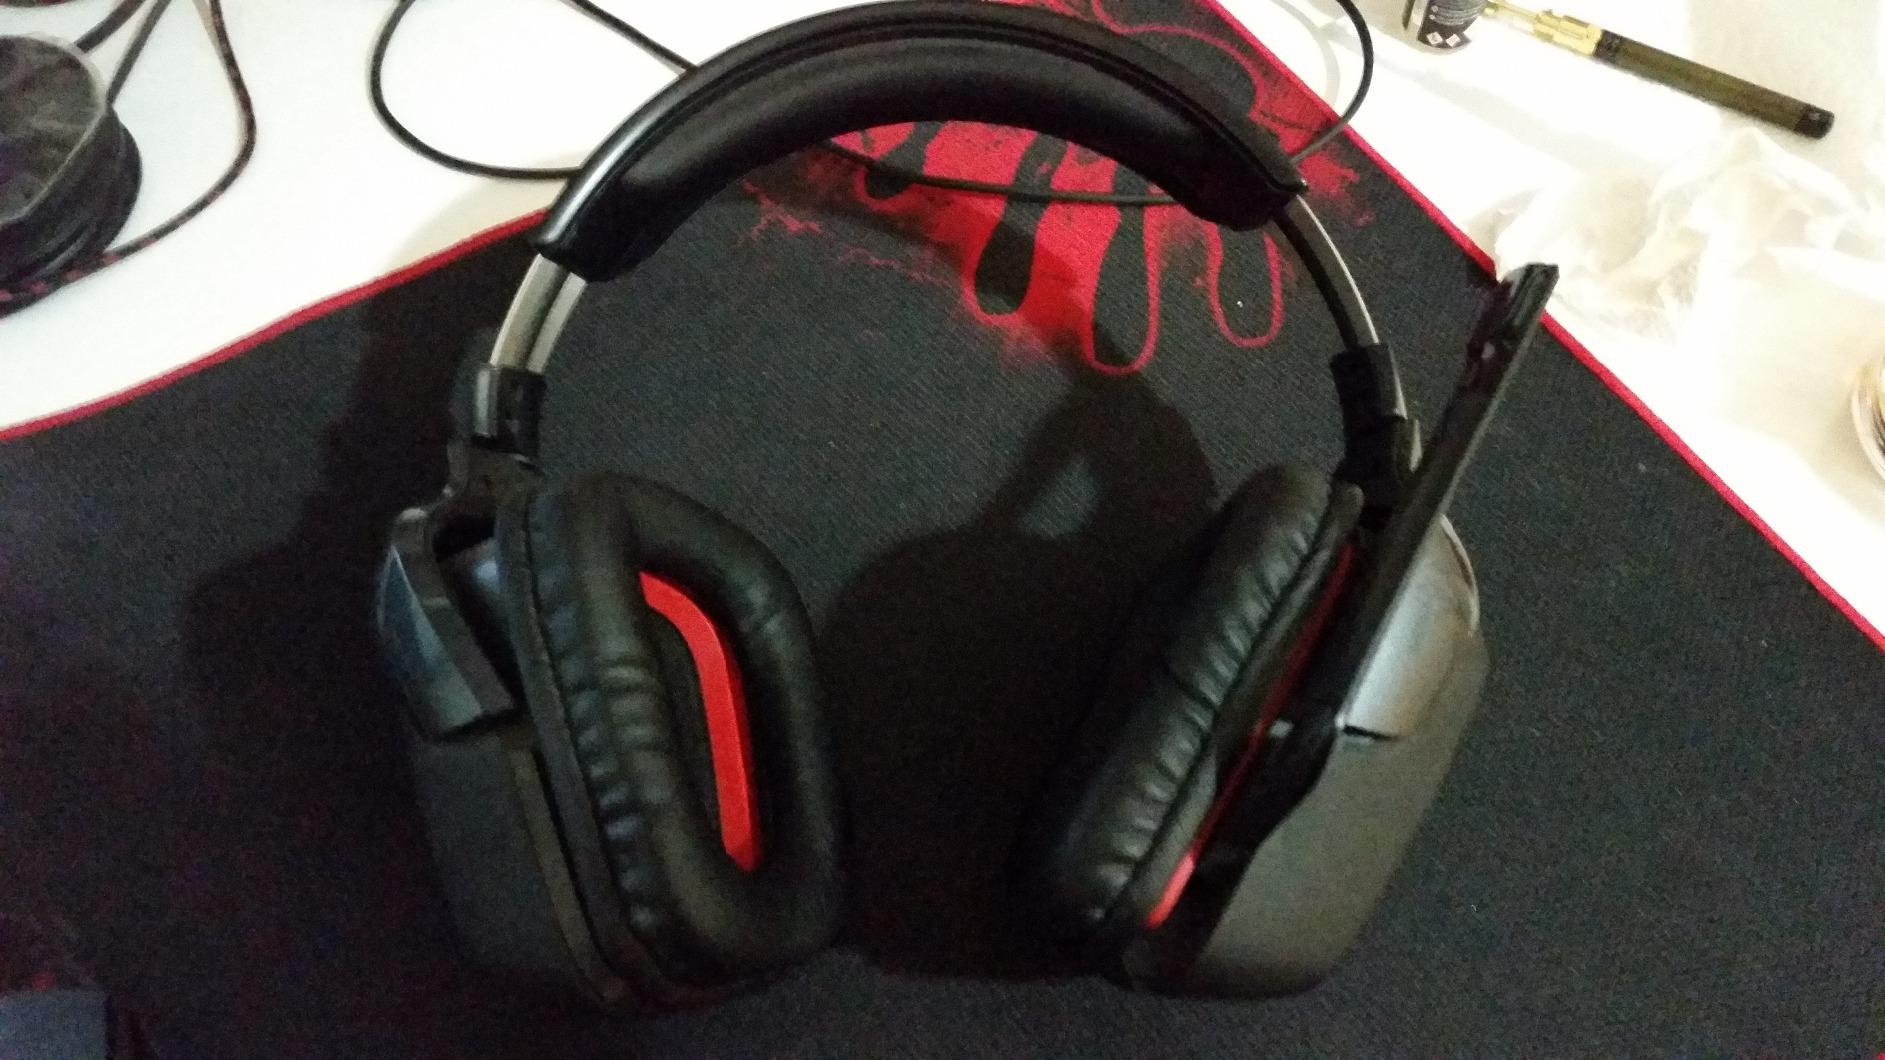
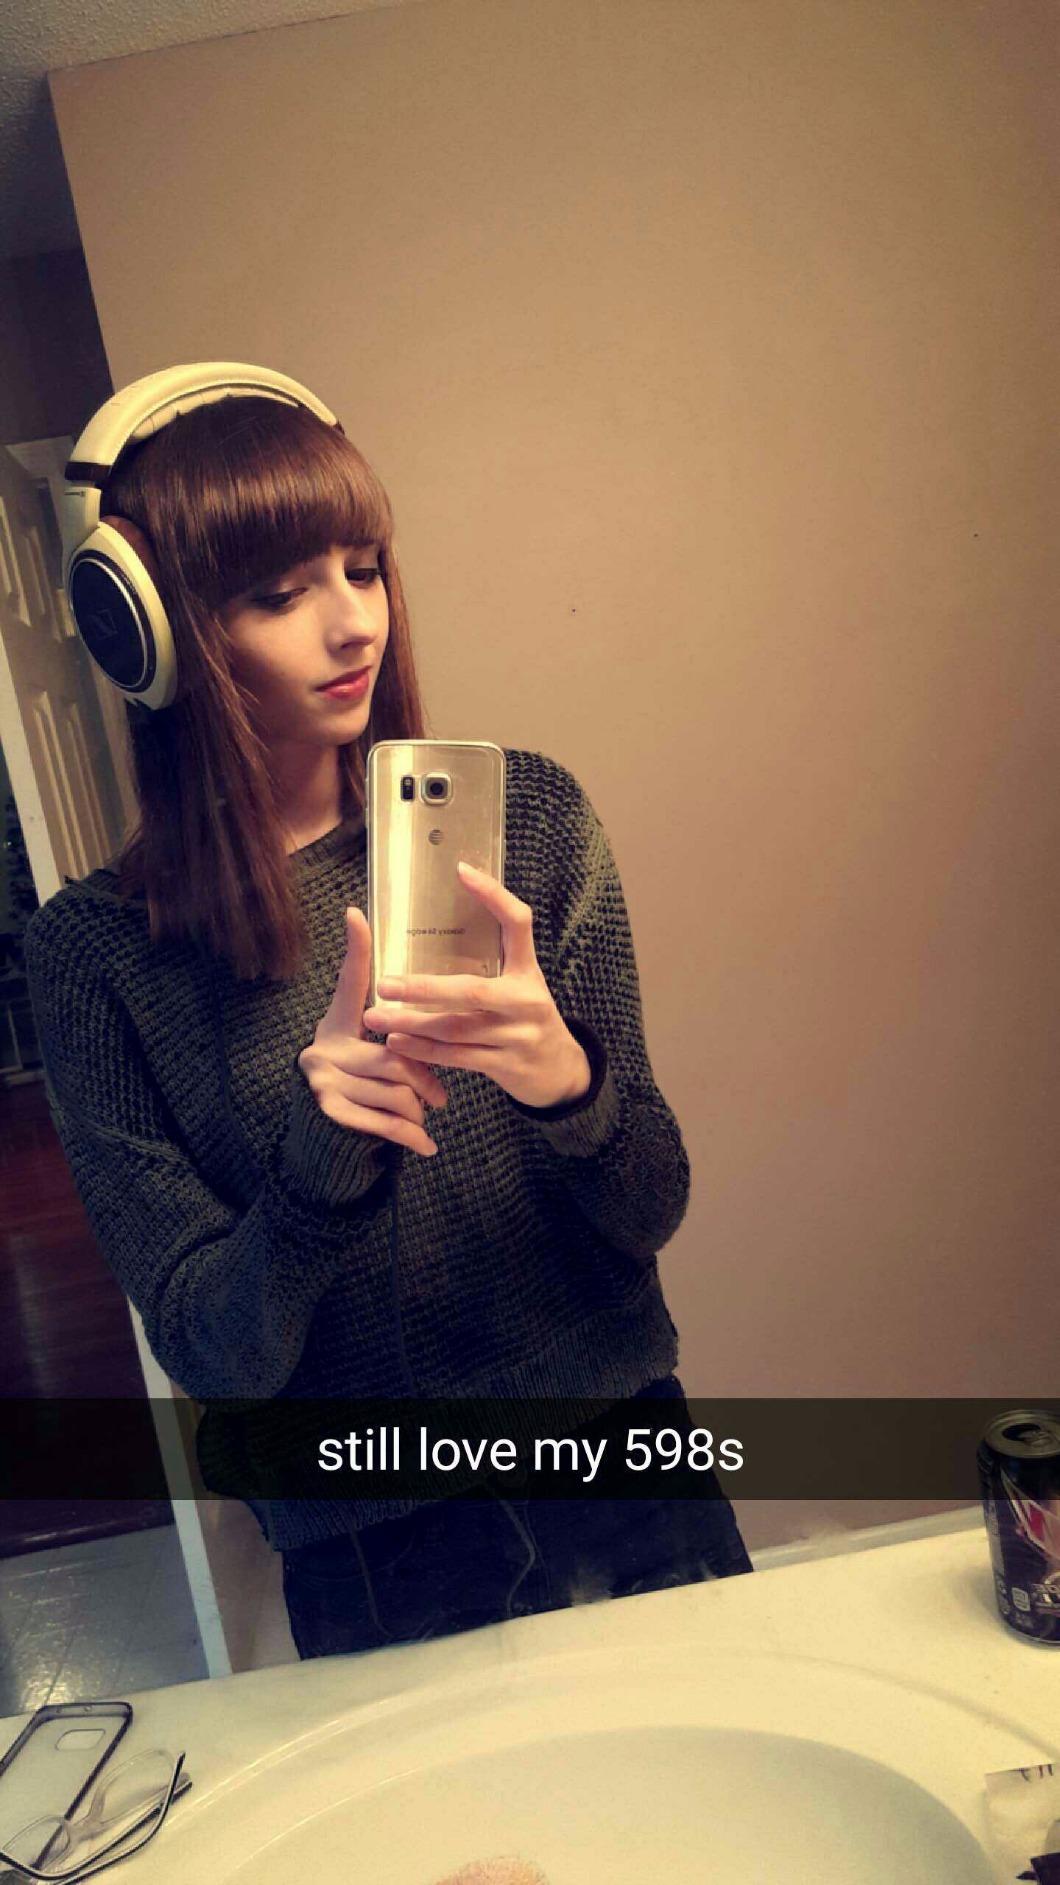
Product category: headphones
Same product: no